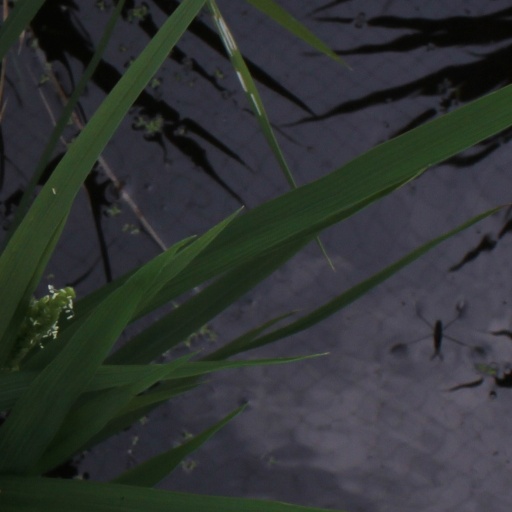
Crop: rice